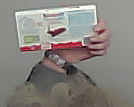
Product: kinder_chocolate